Hanshin Daishōten

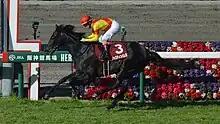
2023 Hanshin Daishoten

The Hanshin Daishōten (阪神大賞典, "hanshin daishōten") is a Japanese Grade 2 flat horse race in Japan for Thoroughbred colts and fillies aged four and over run over a distance of 3,000 metres at the Hanshin Racecourse, Takarazuka, Hyogo. The race was run in late November or early December until 1987 when it was moved to a date in March. The race now serves as a trial for the spring edition of the Tenno Sho.